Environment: real
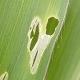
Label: fall_armyworm